The Busy Little Engine

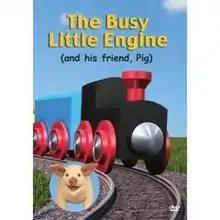
DVD cover image

The Busy Little Engine is a 2005 American animated adventure short film written and directed by Desmond Mullen. It was selected for the 2006 San Diego International Children's Film Festival and reviewed in the professional library journals Booklist, School Library Journal, and Video Librarian. "The Busy Little Engine" was picked Best DVD by Parenting Magazine in July 2006.